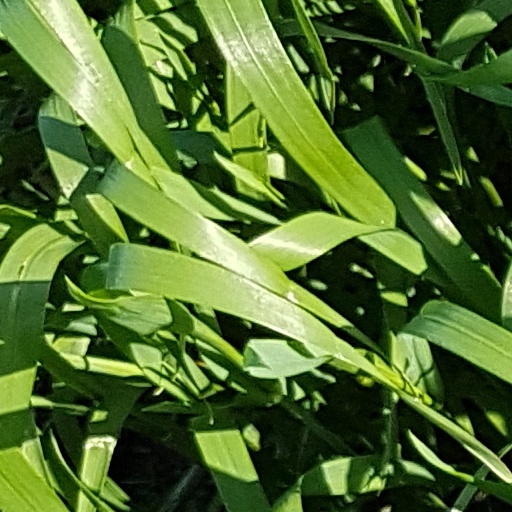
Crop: wheat